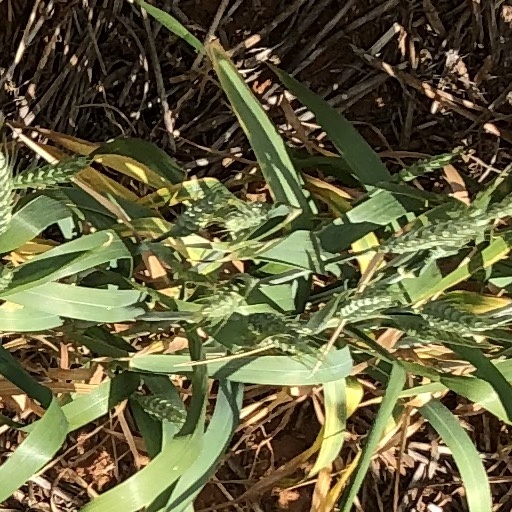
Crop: wheat